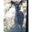
Label: deer